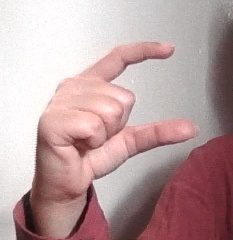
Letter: dal